Brand management

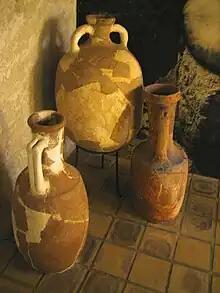
In pre-literate societies, the distinctive shape of amphorae served some of the functions of a label, communicating information about region of origin, the name of the producer and may have carried product quality claims.

The earliest origins of branding can be traced to pre-historic times. The practice may have first begun with the branding of farm animals in the middle East in the Neolithic period. Stone Age and Bronze Age cave paintings depict images of branded cattle. Egyptian funerary artwork also depicts branded animals. Over time, the practice was extended to marking personal property such as pottery or tools, and eventually some type of brand or insignia was attached to goods intended for trade.